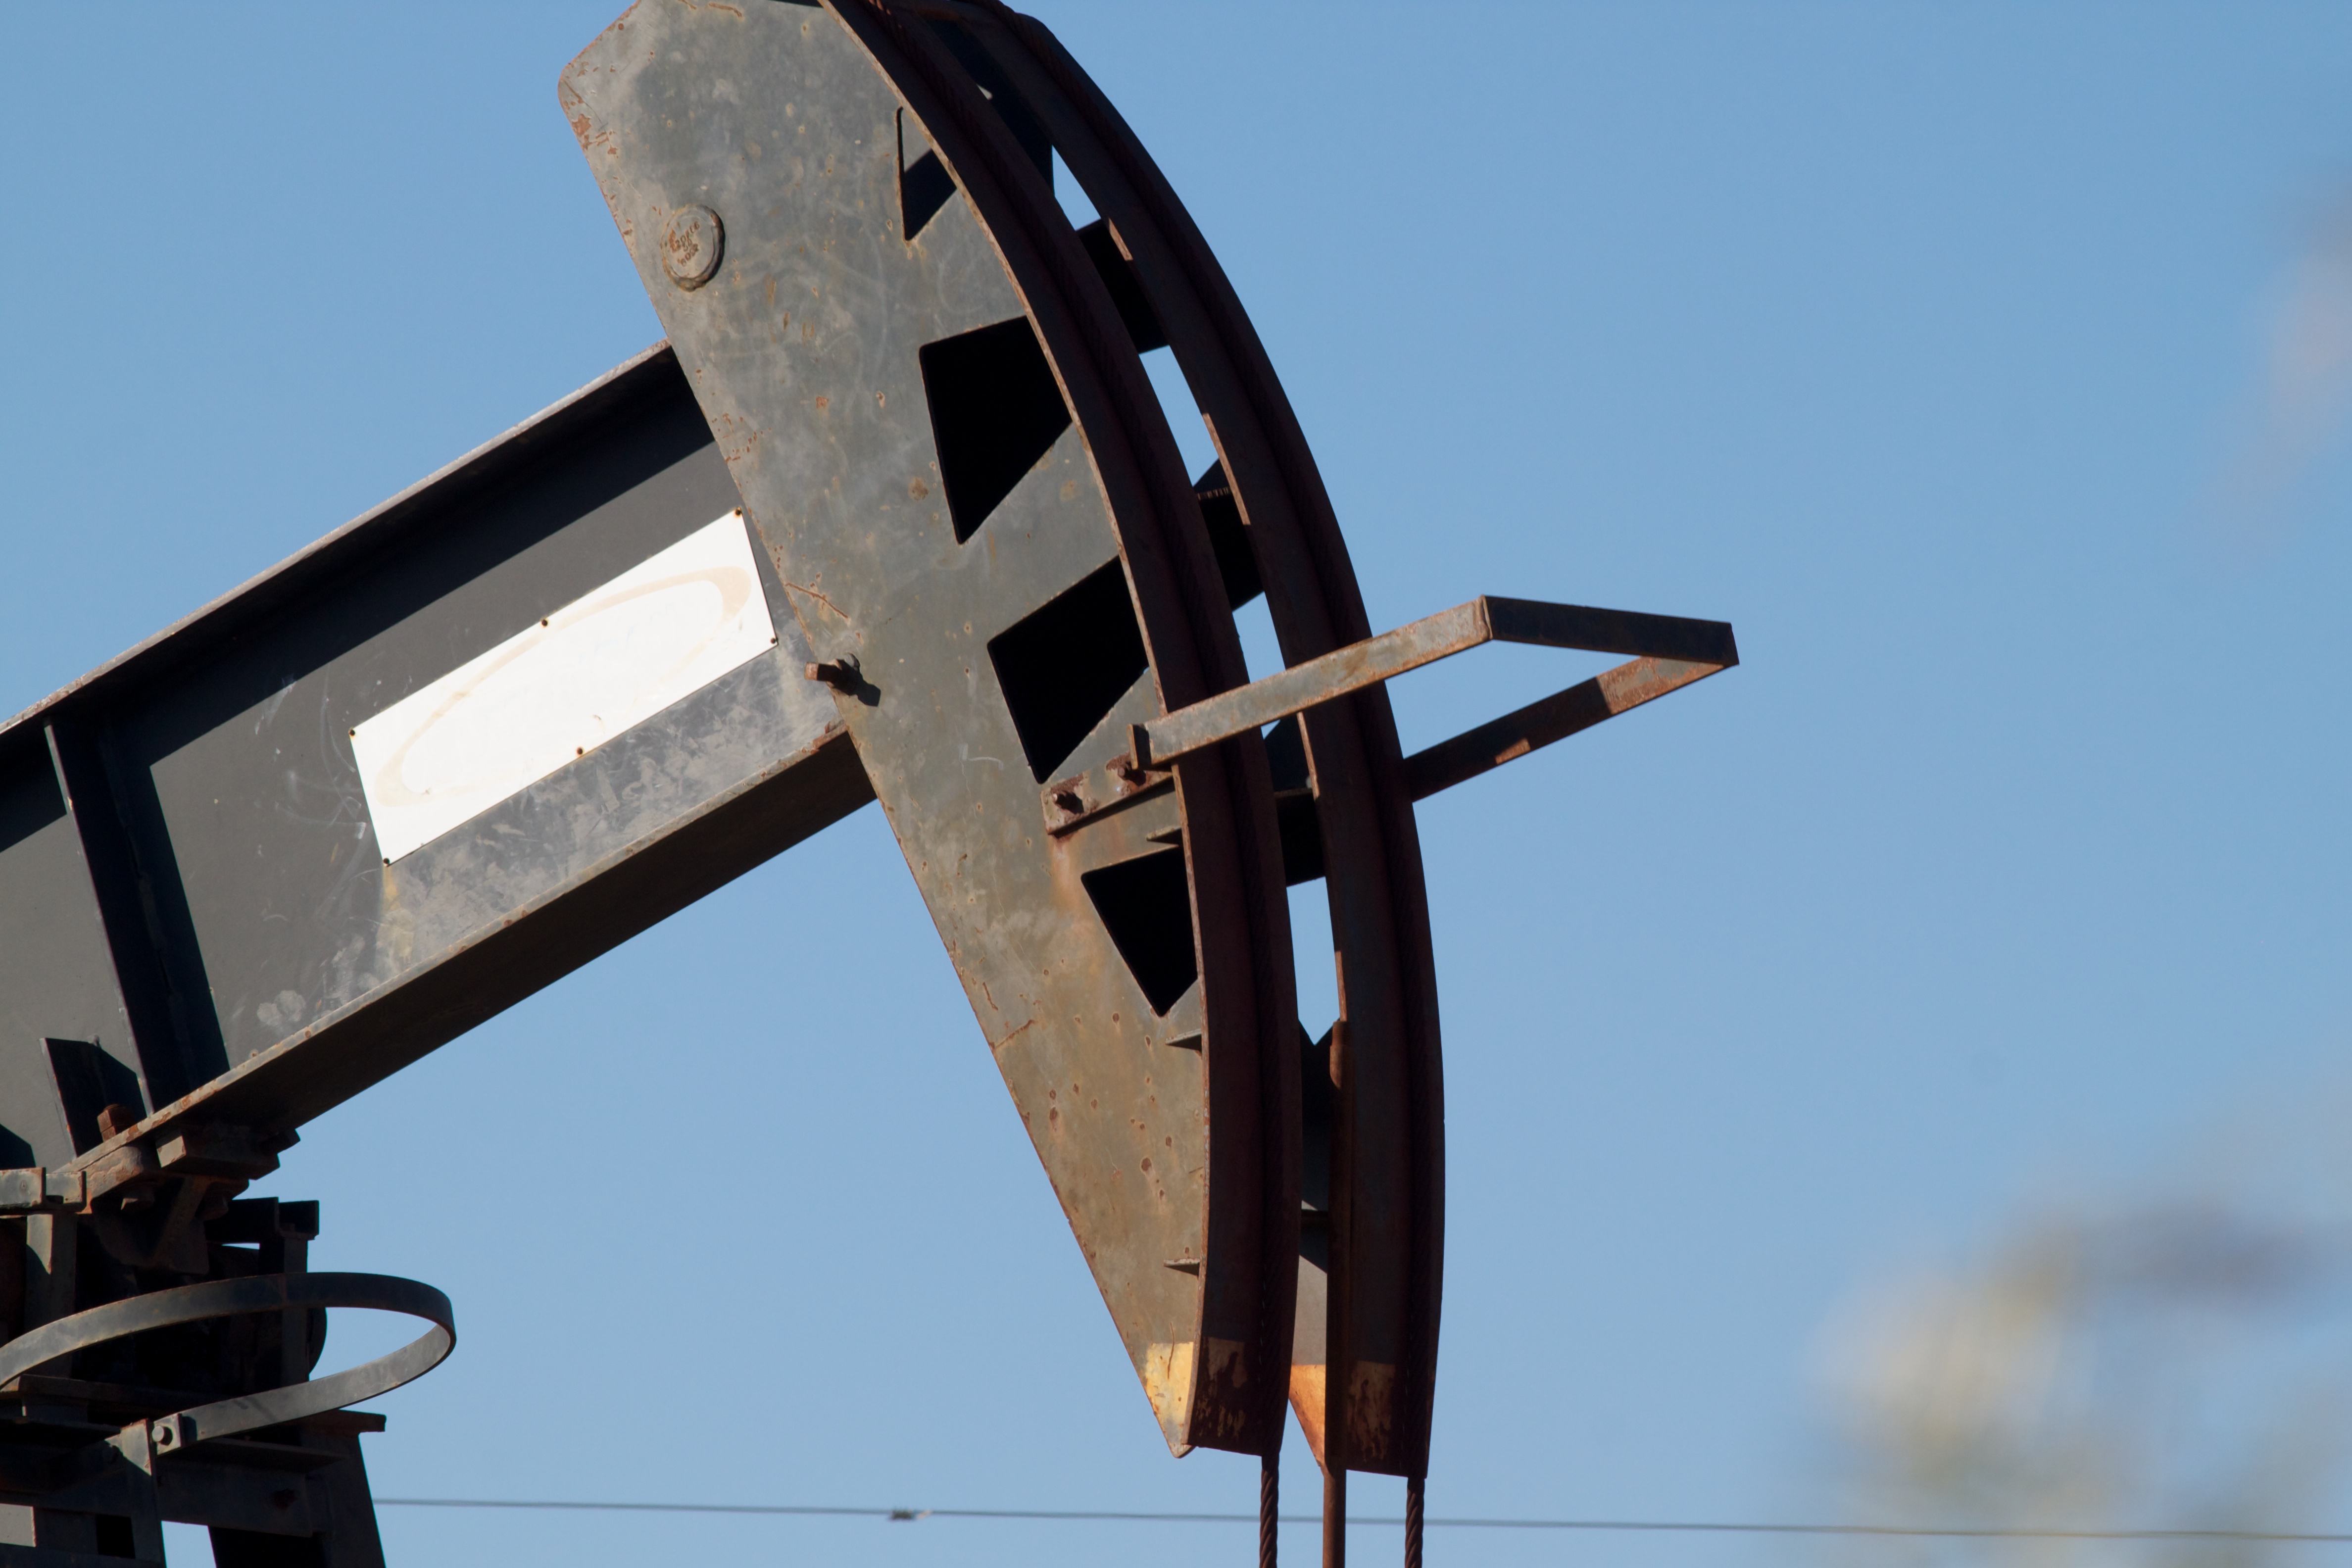
wind, mast, blue, lighting, odyssey, man made object